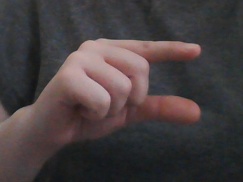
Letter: dal